Wang Duo (Ming dynasty)

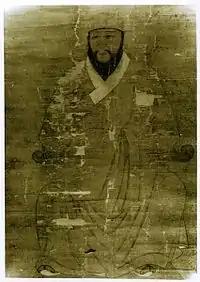
Wang Duo

Wang Duo (1592–1652), is a Chinese calligrapher, painter, and poet in Ming dynasty.